Norwegian Air Shuttle

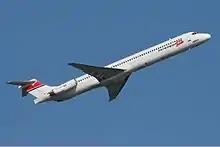
Norwegian previously operated seven second-hand McDonnell Douglas MD-80 series (MD-82 and MD-83) aircraft.

On 7 January 2002, NAS took over the route from Stavanger to Newcastle, flying two round trips per day; this was the first route on which the airline did not wet lease the aircraft to Braathens, but operated the route in its own right. After Braathens was bought by Scandinavian Airlines System (SAS) in November 2001, all contracts that Norwegian had with Braathens for the routes on the Norwegian west coast were cancelled by SAS, as it wanted its subsidiary SAS Commuter to take the routes over. NAS had an 18-month cancellation period in its contract with Braathens; however, this was not respected by SAS - the contracts were terminated without notice. Following the purchase of Braathens by SAS, and the subsequent termination of its contracts, NAS announced in April 2002 that it would start domestic scheduled services as a low-cost carrier on the busiest routes. From 1 September 2002, the airline re-branded as Norwegian.